String trimmer

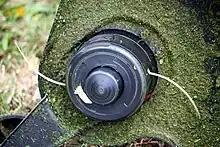
A bump feed style string trimmer head

A string trimmer, also known by the portmanteau strimmer and the trademarks Weedwacker, Weed Eater and Whipper Snipper, is a garden power tool for cutting grass, small weeds, and groundcover. It uses a whirling monofilament line instead of a blade, which protrudes from a rotating spindle at the end of a long shaft topped by a gasoline engine or electric motor.